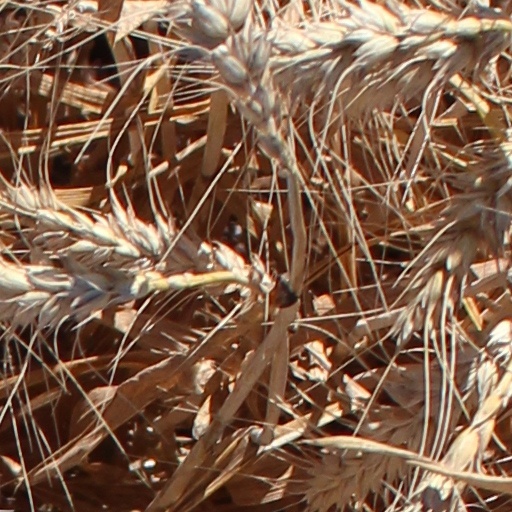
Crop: wheat